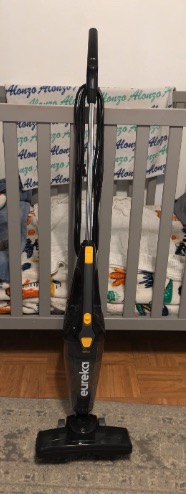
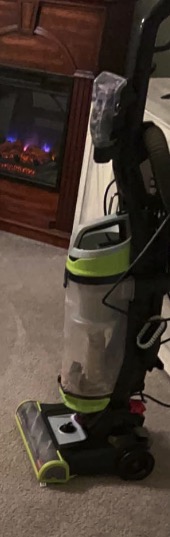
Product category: items_vacuum
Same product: no